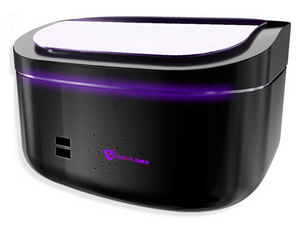
L'EasyGate est un PC simplifié fonctionnant sous EasyOS qui permet d'effectuer la plupart des opérations courantes nécessitant un ordinateur, le tout de manière plus intuitive que sur un PC traditionnel.